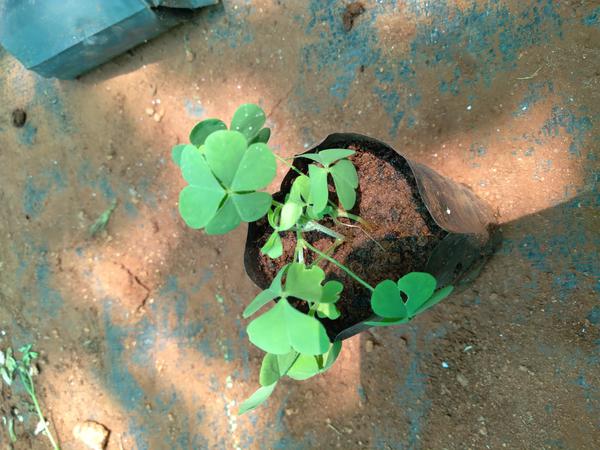
Plant: Wood_sorel